List of rail accidents (1890–1899)

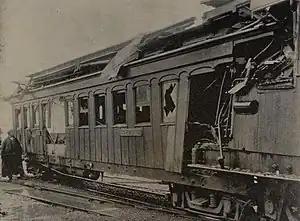
Rakaia railway accident

October 24 – "United States" – Garrison train crash in Garrison, New York, the Sunday morning train No. 46, on the New York Central & Hudson River Railroad, wrecked near King's Dock of the Hudson River division, about south of Garrison, New York. 19 were killed.